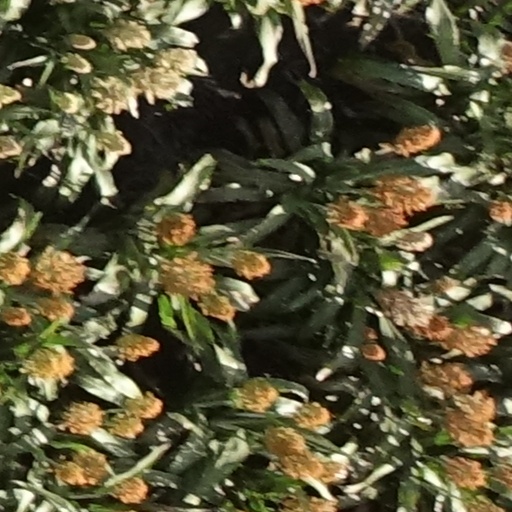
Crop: sorghum